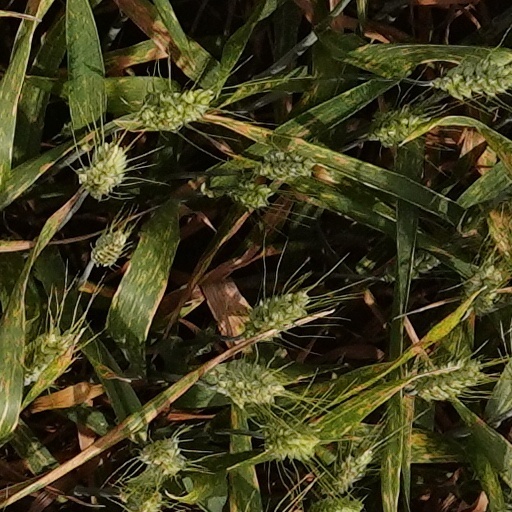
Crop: wheat